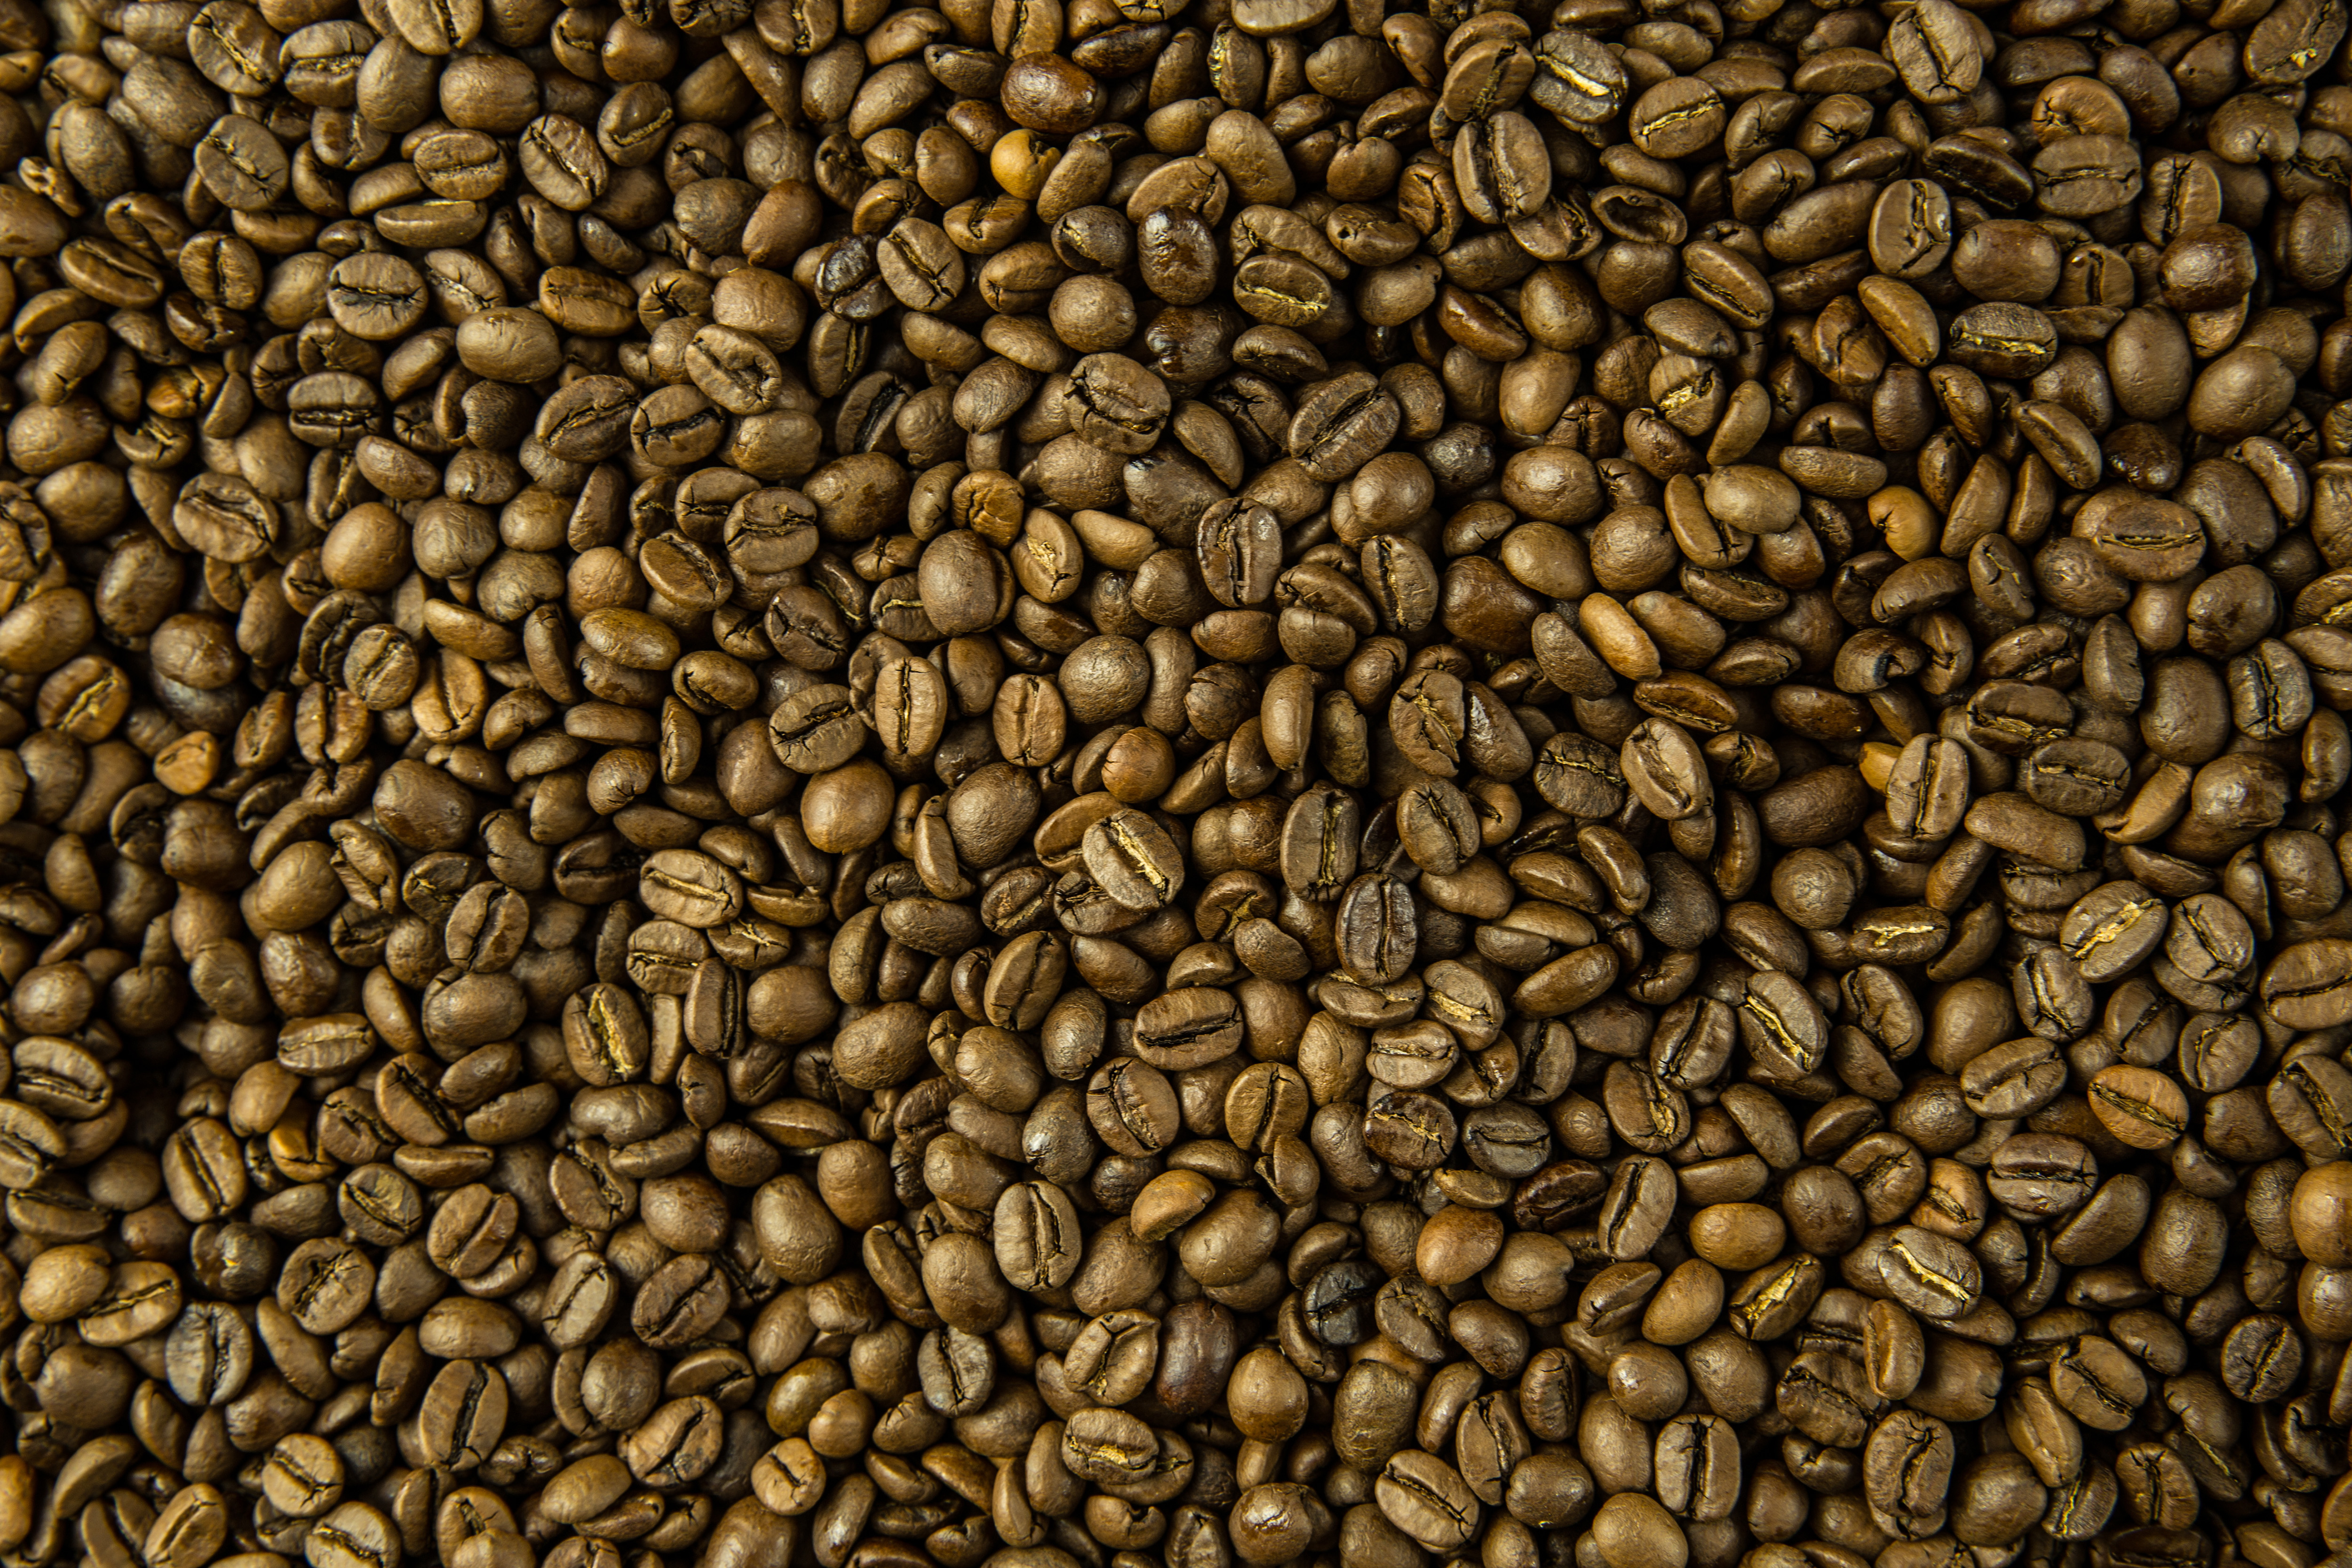
plant, seed, food, superfood, grain